Used Cars

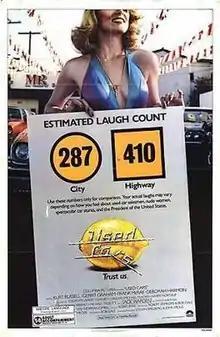
Theatrical release poster

Used Cars is a 1980 American satirical black comedy film co-written and directed by Robert Zemeckis. The story follows Rudy Russo (Kurt Russell), a devious salesman, working for affable, but monumentally unsuccessful used-car dealer Luke Fuchs (Jack Warden). Luke's principal rival, located directly across the street, is his more prosperous brother, Roy L. Fuchs (also played by Warden), who is scheming to take over Luke's lot. The film also stars Deborah Harmon and Gerrit Graham, and the supporting cast includes Frank McRae, David L. Lander, Michael McKean, Joe Flaherty, Al Lewis, Dub Taylor, Harry Northup, Dick Miller, and Betty Thomas.